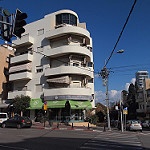
Scene: Outdoor